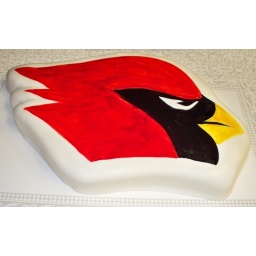
Arizona Cardinals logo painted with food gels mixed with a little vodka on a hand carved cake covered in white fondant.